Carrie Moore

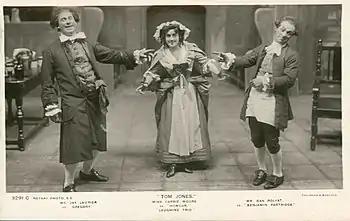
Jay Laurier (left) Carrie Moore and Dan Rolyat in "Tom Jones" (1907)

In mid 1908 she returned to Australia, to perform the role of Sonia in "The Merry Widow" for Williamson, a role that brought her great acclaim. She married Englishman Percy Bigwood in September, the event attracting much press attention in part because of another action for "breach of promise", this time brought against Bigwood by a Miss Silva. The marriage also proved to be bigamous – on the couple's return to England it transpired Bigwood already had a wife and child, as a 1912 divorce action showed. On her return to England, she appeared in "A Persian Princess" (1909) and on stage for producer Robert Courtneidge. She made several return trips to perform in Australia, in 1912 and 1917.